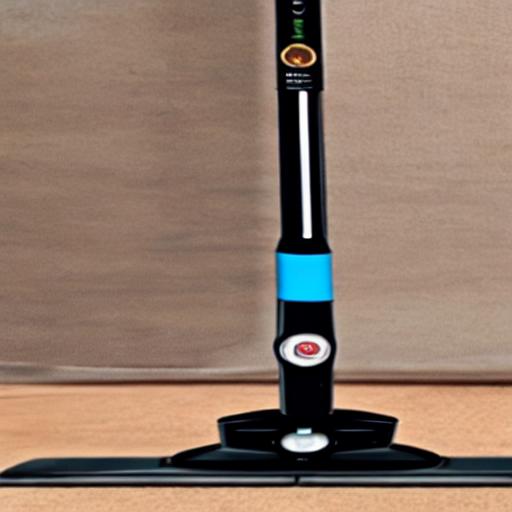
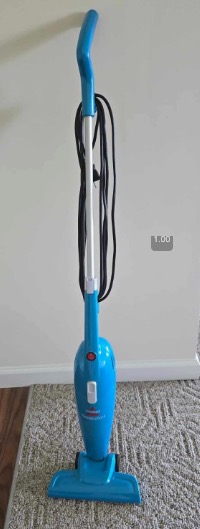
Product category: items_vacuum
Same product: no